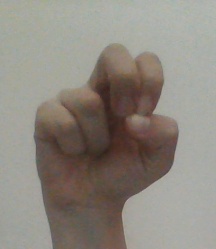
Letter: gaaf